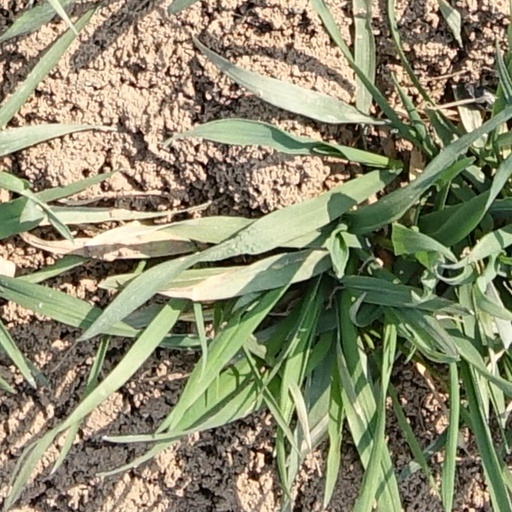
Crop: wheat